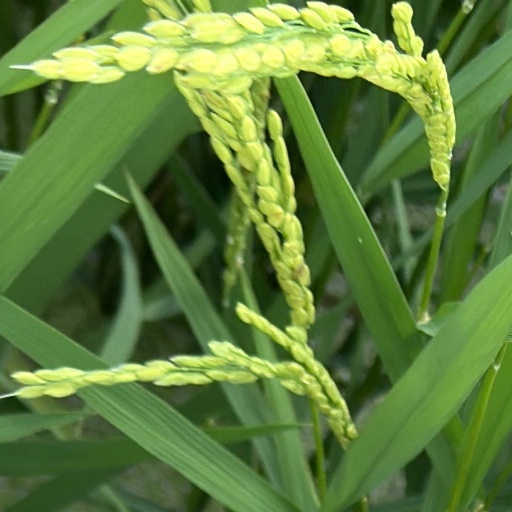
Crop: rice